Stas Mikhaylov

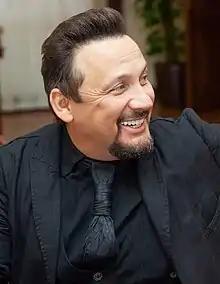
Mikhaylov in 2018

Stanislav Vladimirovich Mikhaylov, better known as Stas Mikhaylov (born 27 April 1969) is a popular Russian singer and songwriter, People's Artist of Russia (2022); laureate of the Russian National Music Award and the Golden Gramophone Award. Stas Mikhaylov reported the highest income of all singers in Russia in 2011 with $20 million and 2012 with $21 million